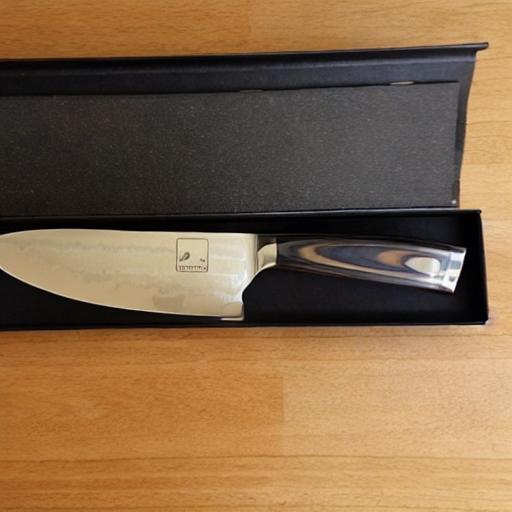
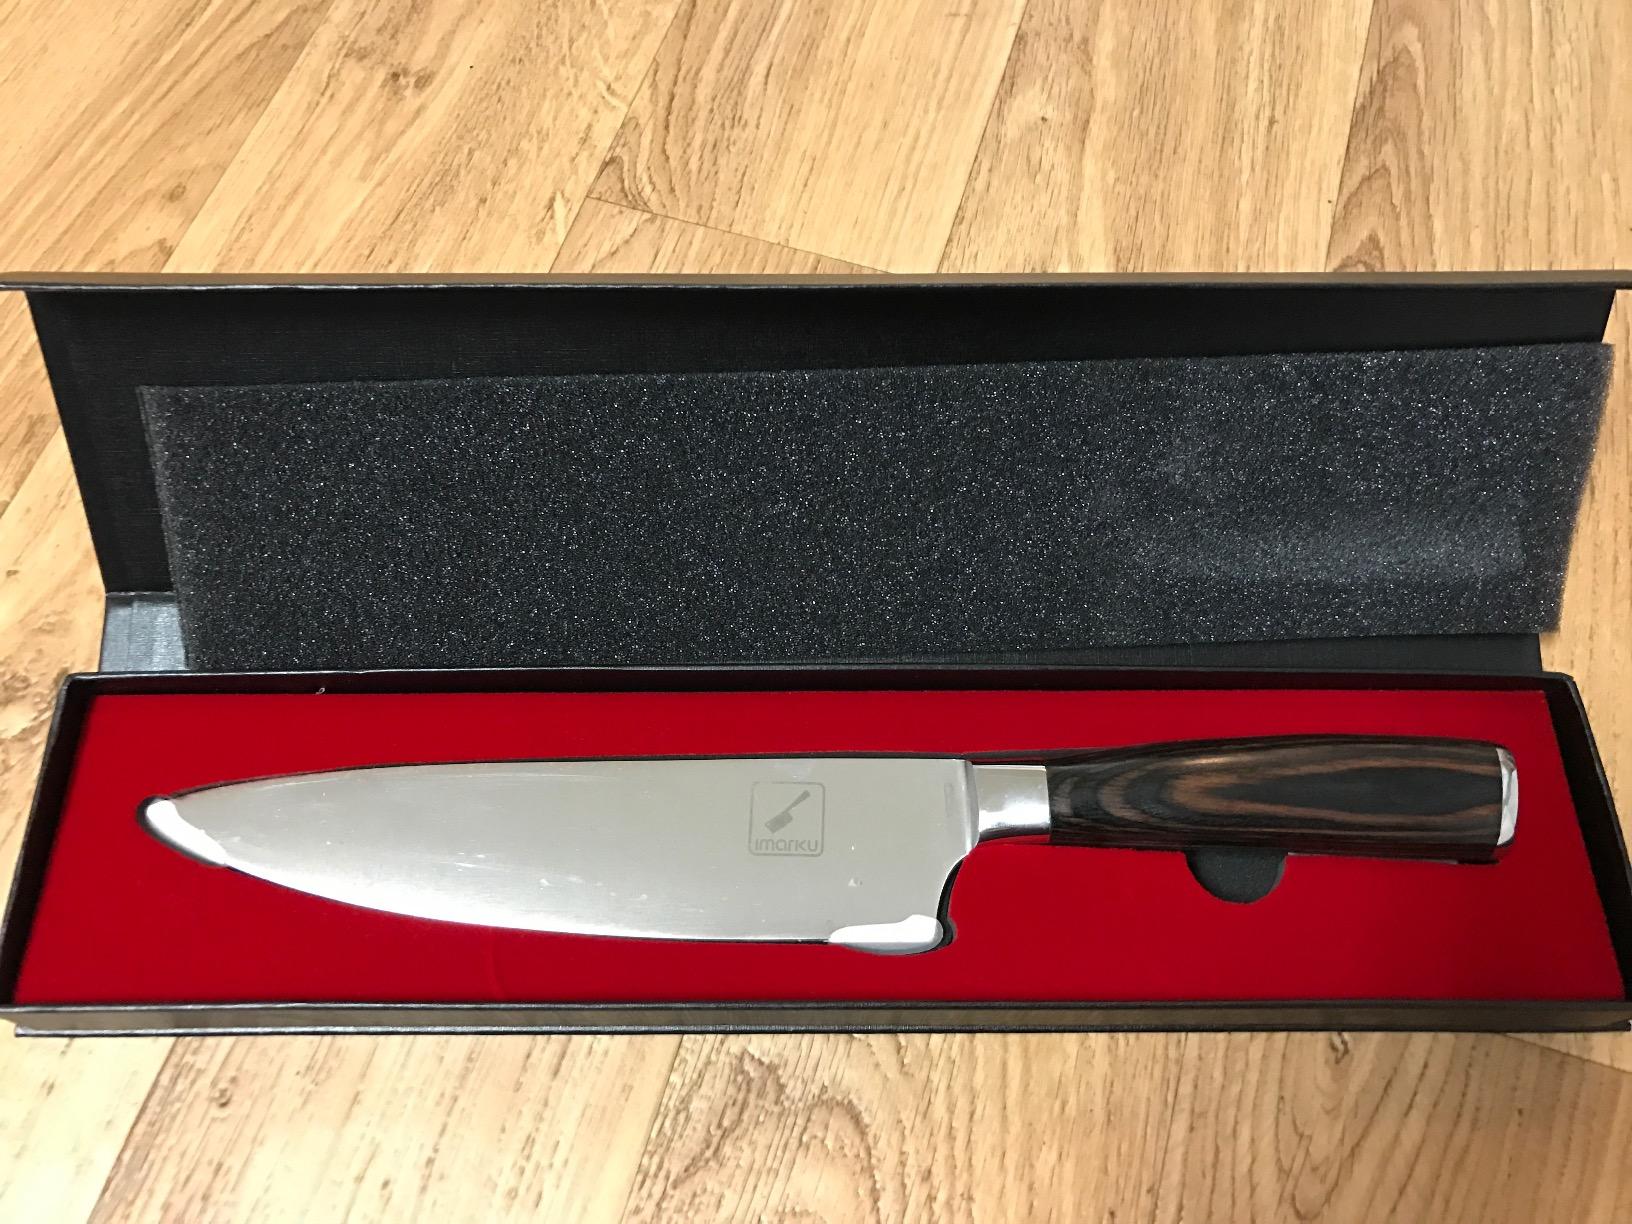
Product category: items_knife
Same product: no